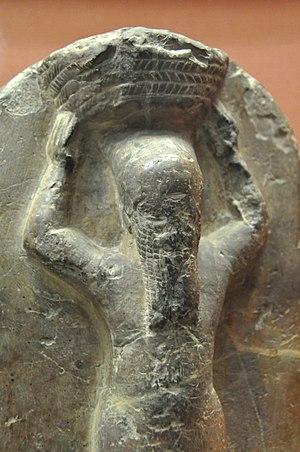
Shamash-shum-ukin fut roi de Babylone. Il fut nommé à la tête de la ville par son père, le souverain assyrien Assarhaddon. Cela se produisit vers 670 av. J.-C. Il était le frère aîné d'Assurbanipal et devint son vassal lorsque celui-ci monta sur le trône assyrien.